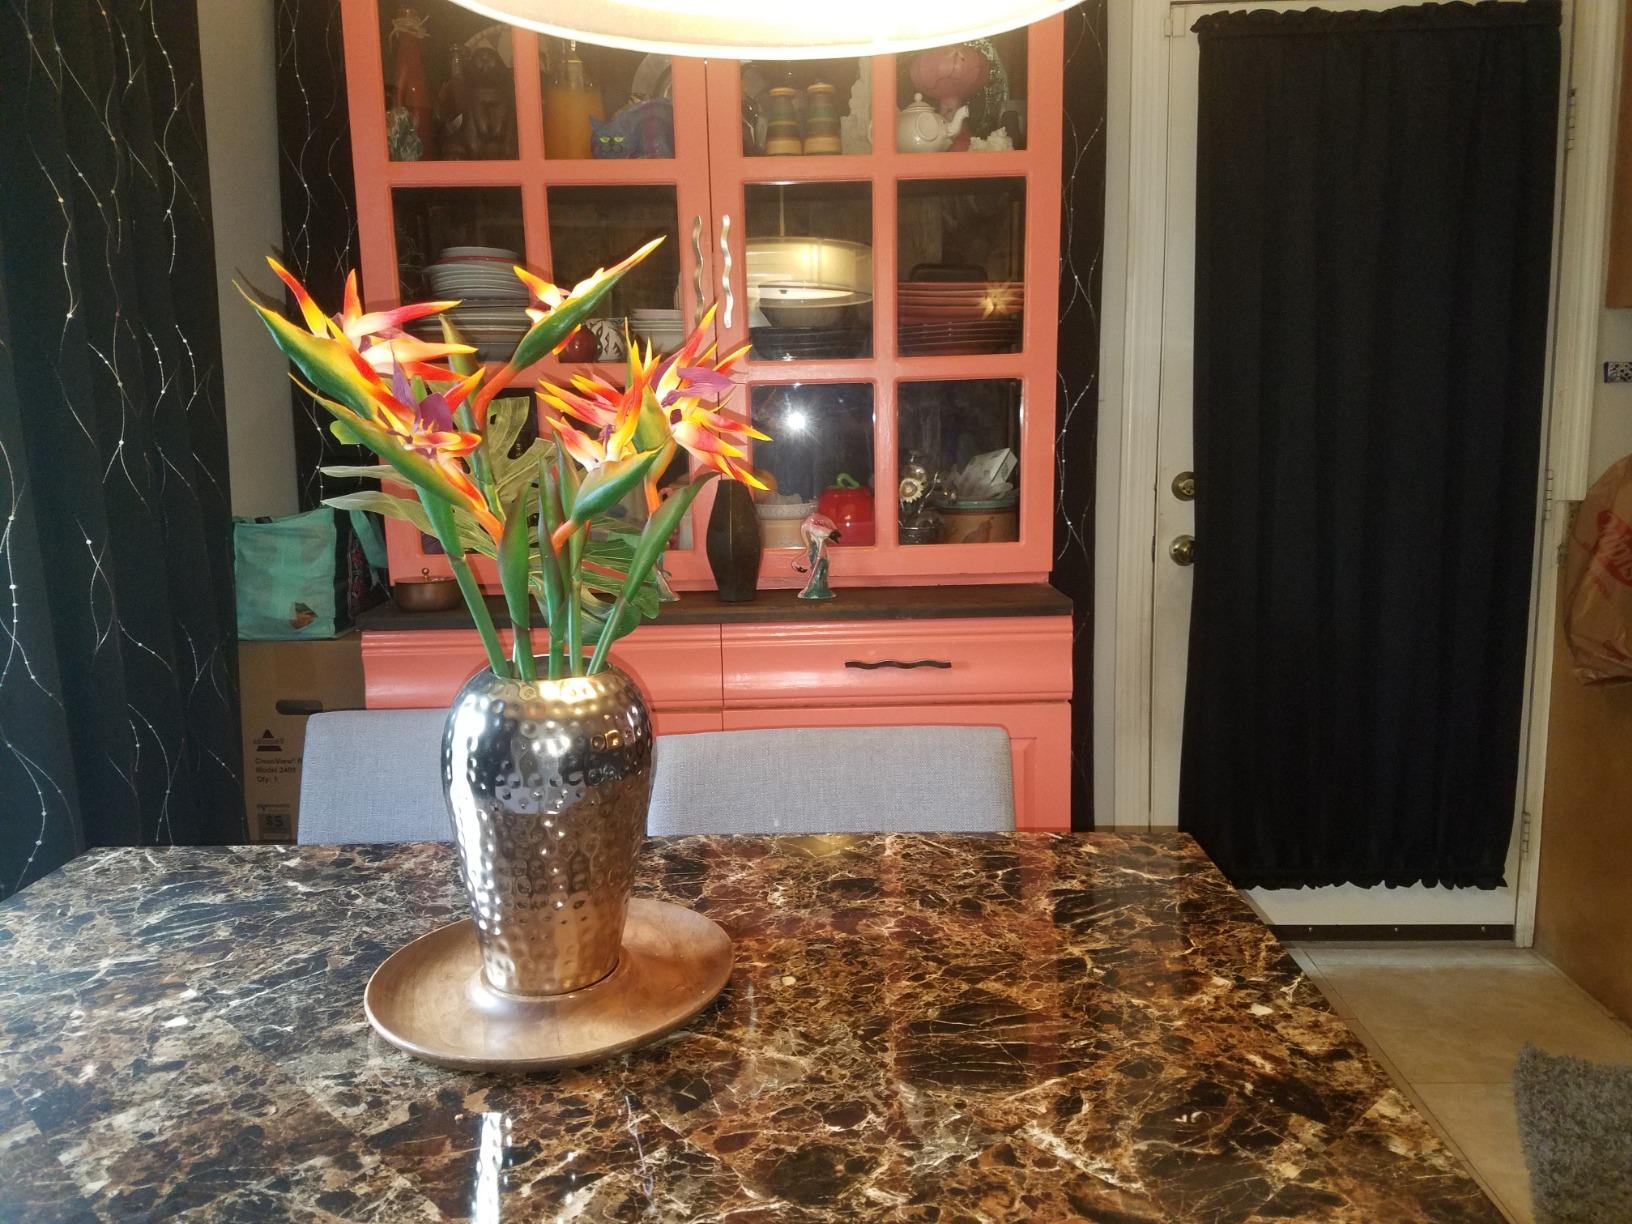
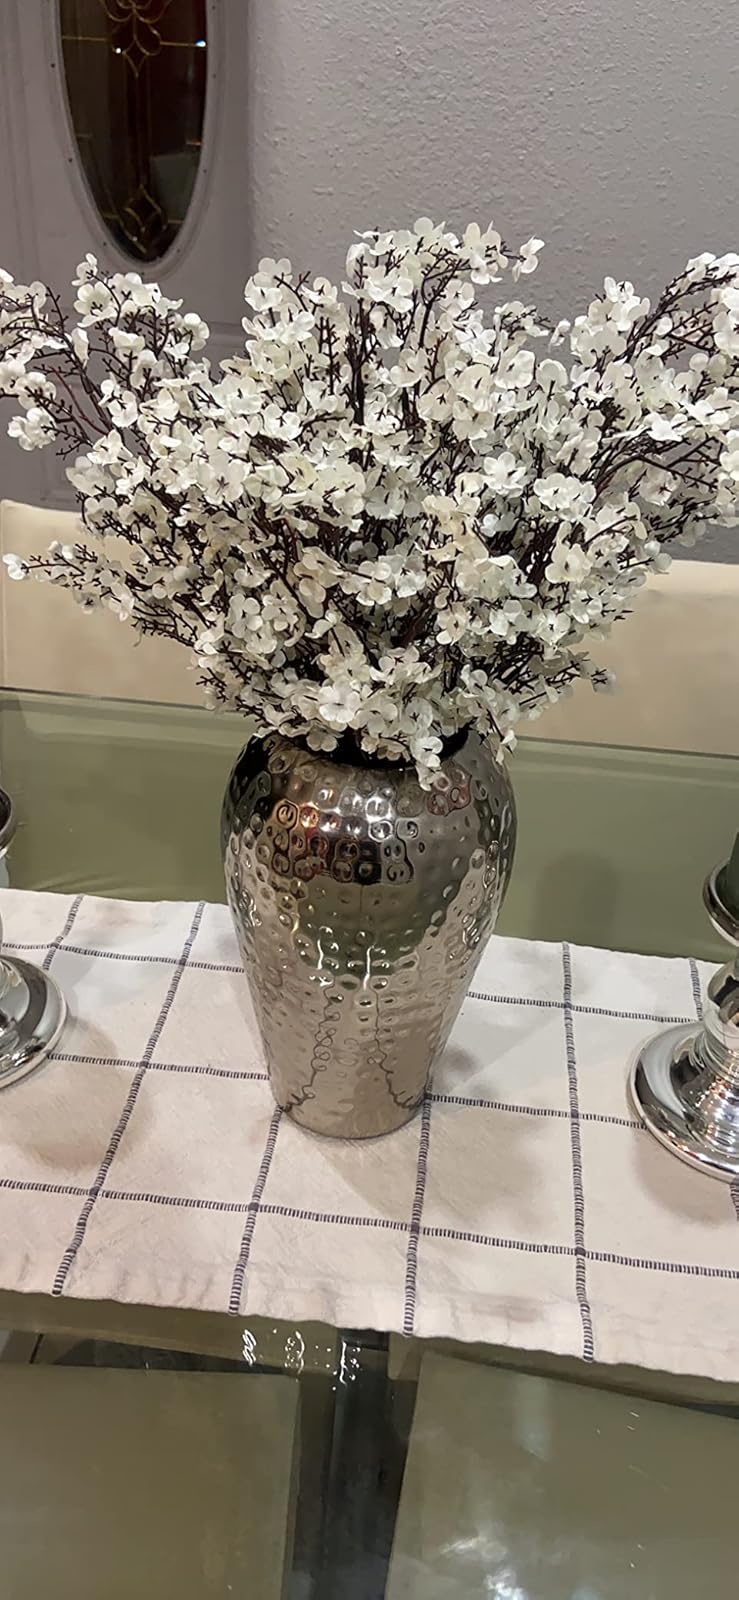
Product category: vase
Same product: yes